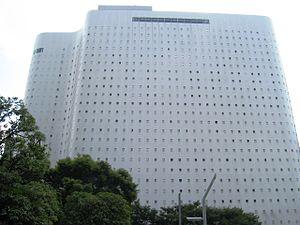
Nishi-Shinjuku est un quartier d'affaires de l'arrondissement de Shinjuku à Tōkyō. Avant de s'appeler Nishi-Shinjuku, ce quartier s'appelait Tsunohazu.